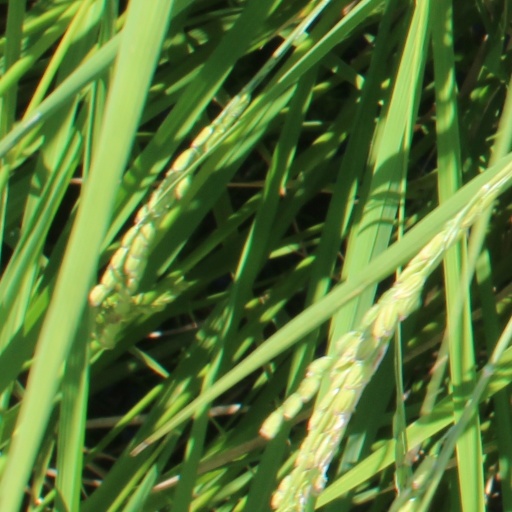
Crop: rice